Taylorella equigenitalis

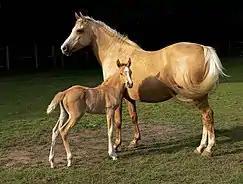
Infertility and abortions are a major concern in mares diagnosed with "Taylorella equigenitalis." In contrast, stallions tend to be asymptomatic carriers and do not have clinical signs.

"Taylorella equigenitalis" is a venereally transmitted disease of horses. Experimental reports have noted intrauterine infection of rodents with "Taylorella equigenitalis", but not with cattle, sheep, swine or cats. "Taylorella equigenitalis" can be isolated from the urethral fossa, distal urethra, prepuce, free-part of the penis and uncommonly from the pre-ejaculatory fluid. In mares, the bacteria is best found in the clitoral fossa and sinus. In stallions, the bacteria is best found in the urethral fossa, urethral sinus, urethral and penile sheath, epididymis and seminal vesicles. On the external genitalia of horses, "T. equigenitalis" is found particularly in the presence of smegma and cellular debris.